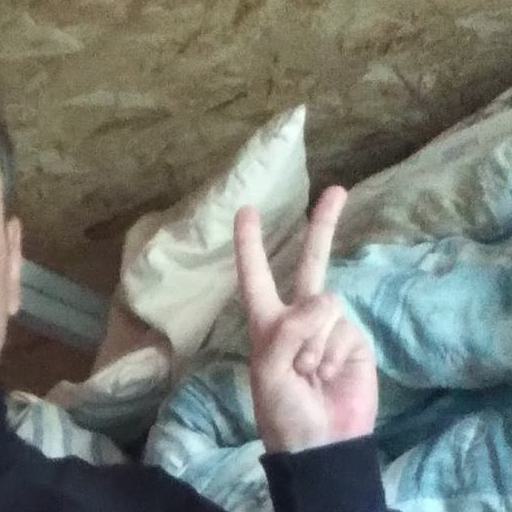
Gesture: peace